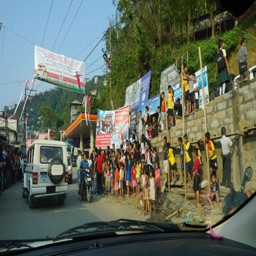
the whole comes to the streets